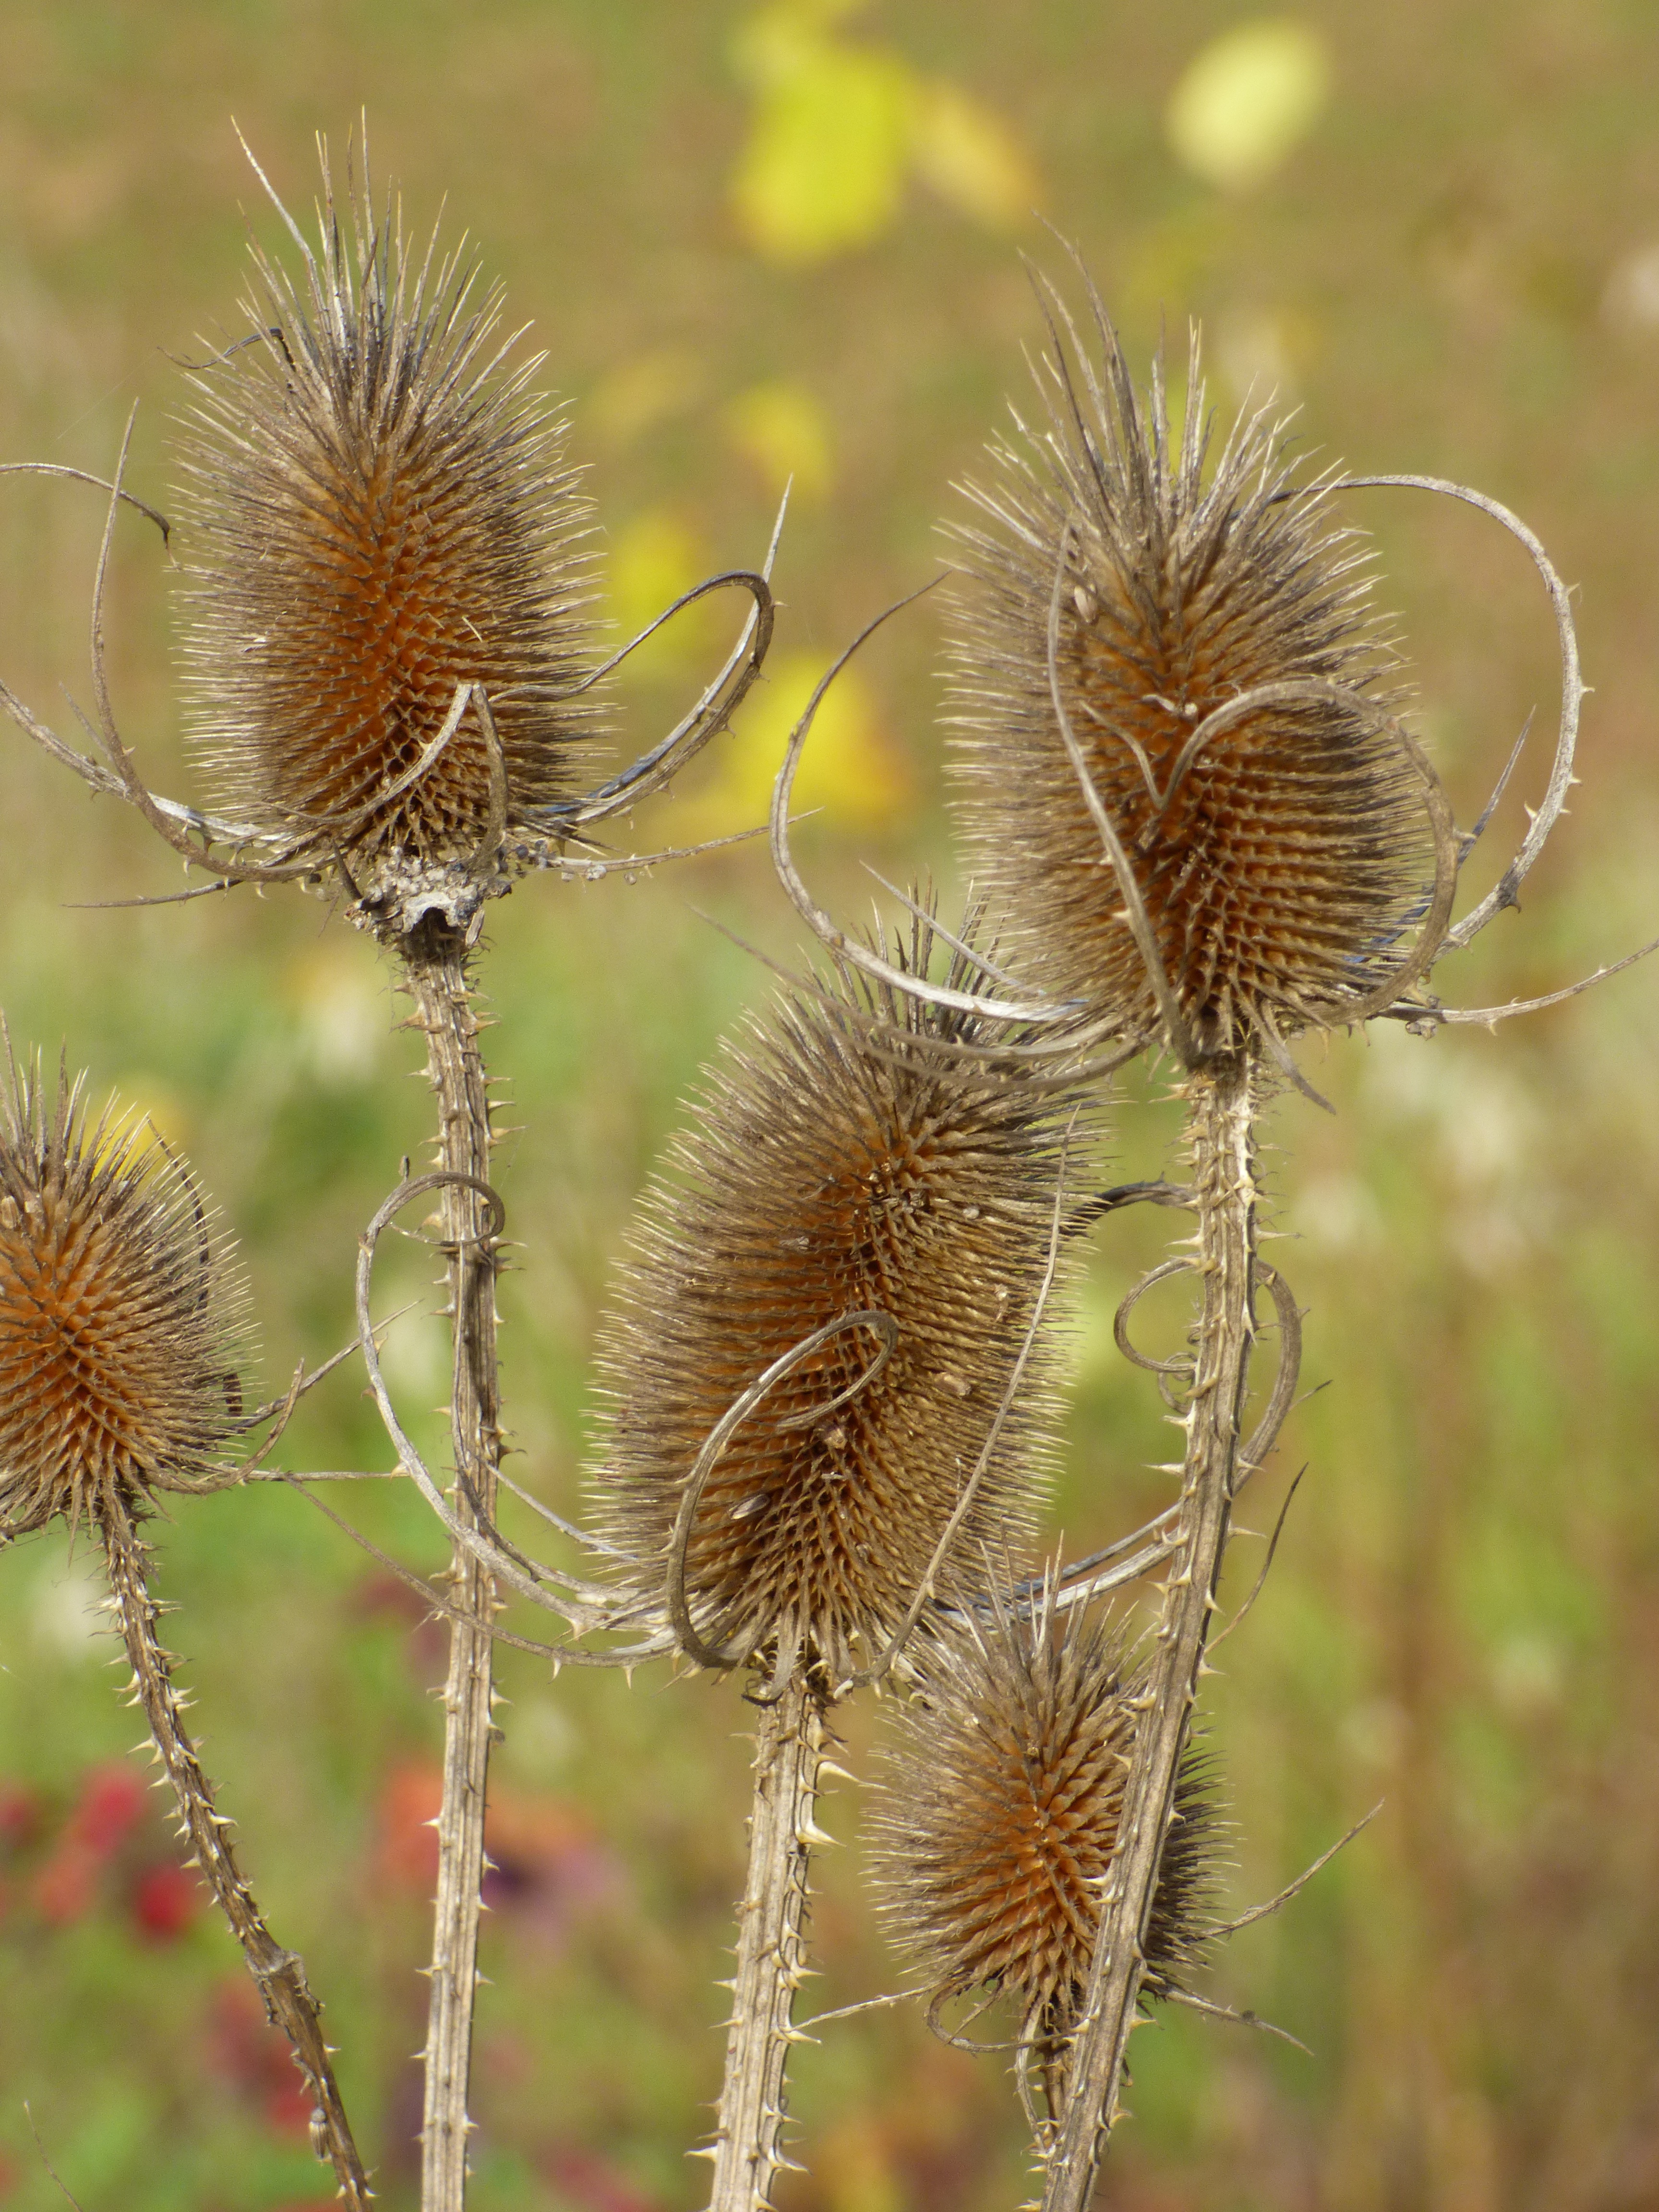
nature, grass, prickly, plant, field, photography, prairie, flower, autumn, botany, close, flora, fauna, wildflower, close up, thistles, thistle, macro photography, flowering plant, spiny, daisy family, grass family, plant stem, land plant, thorns spines and prickles